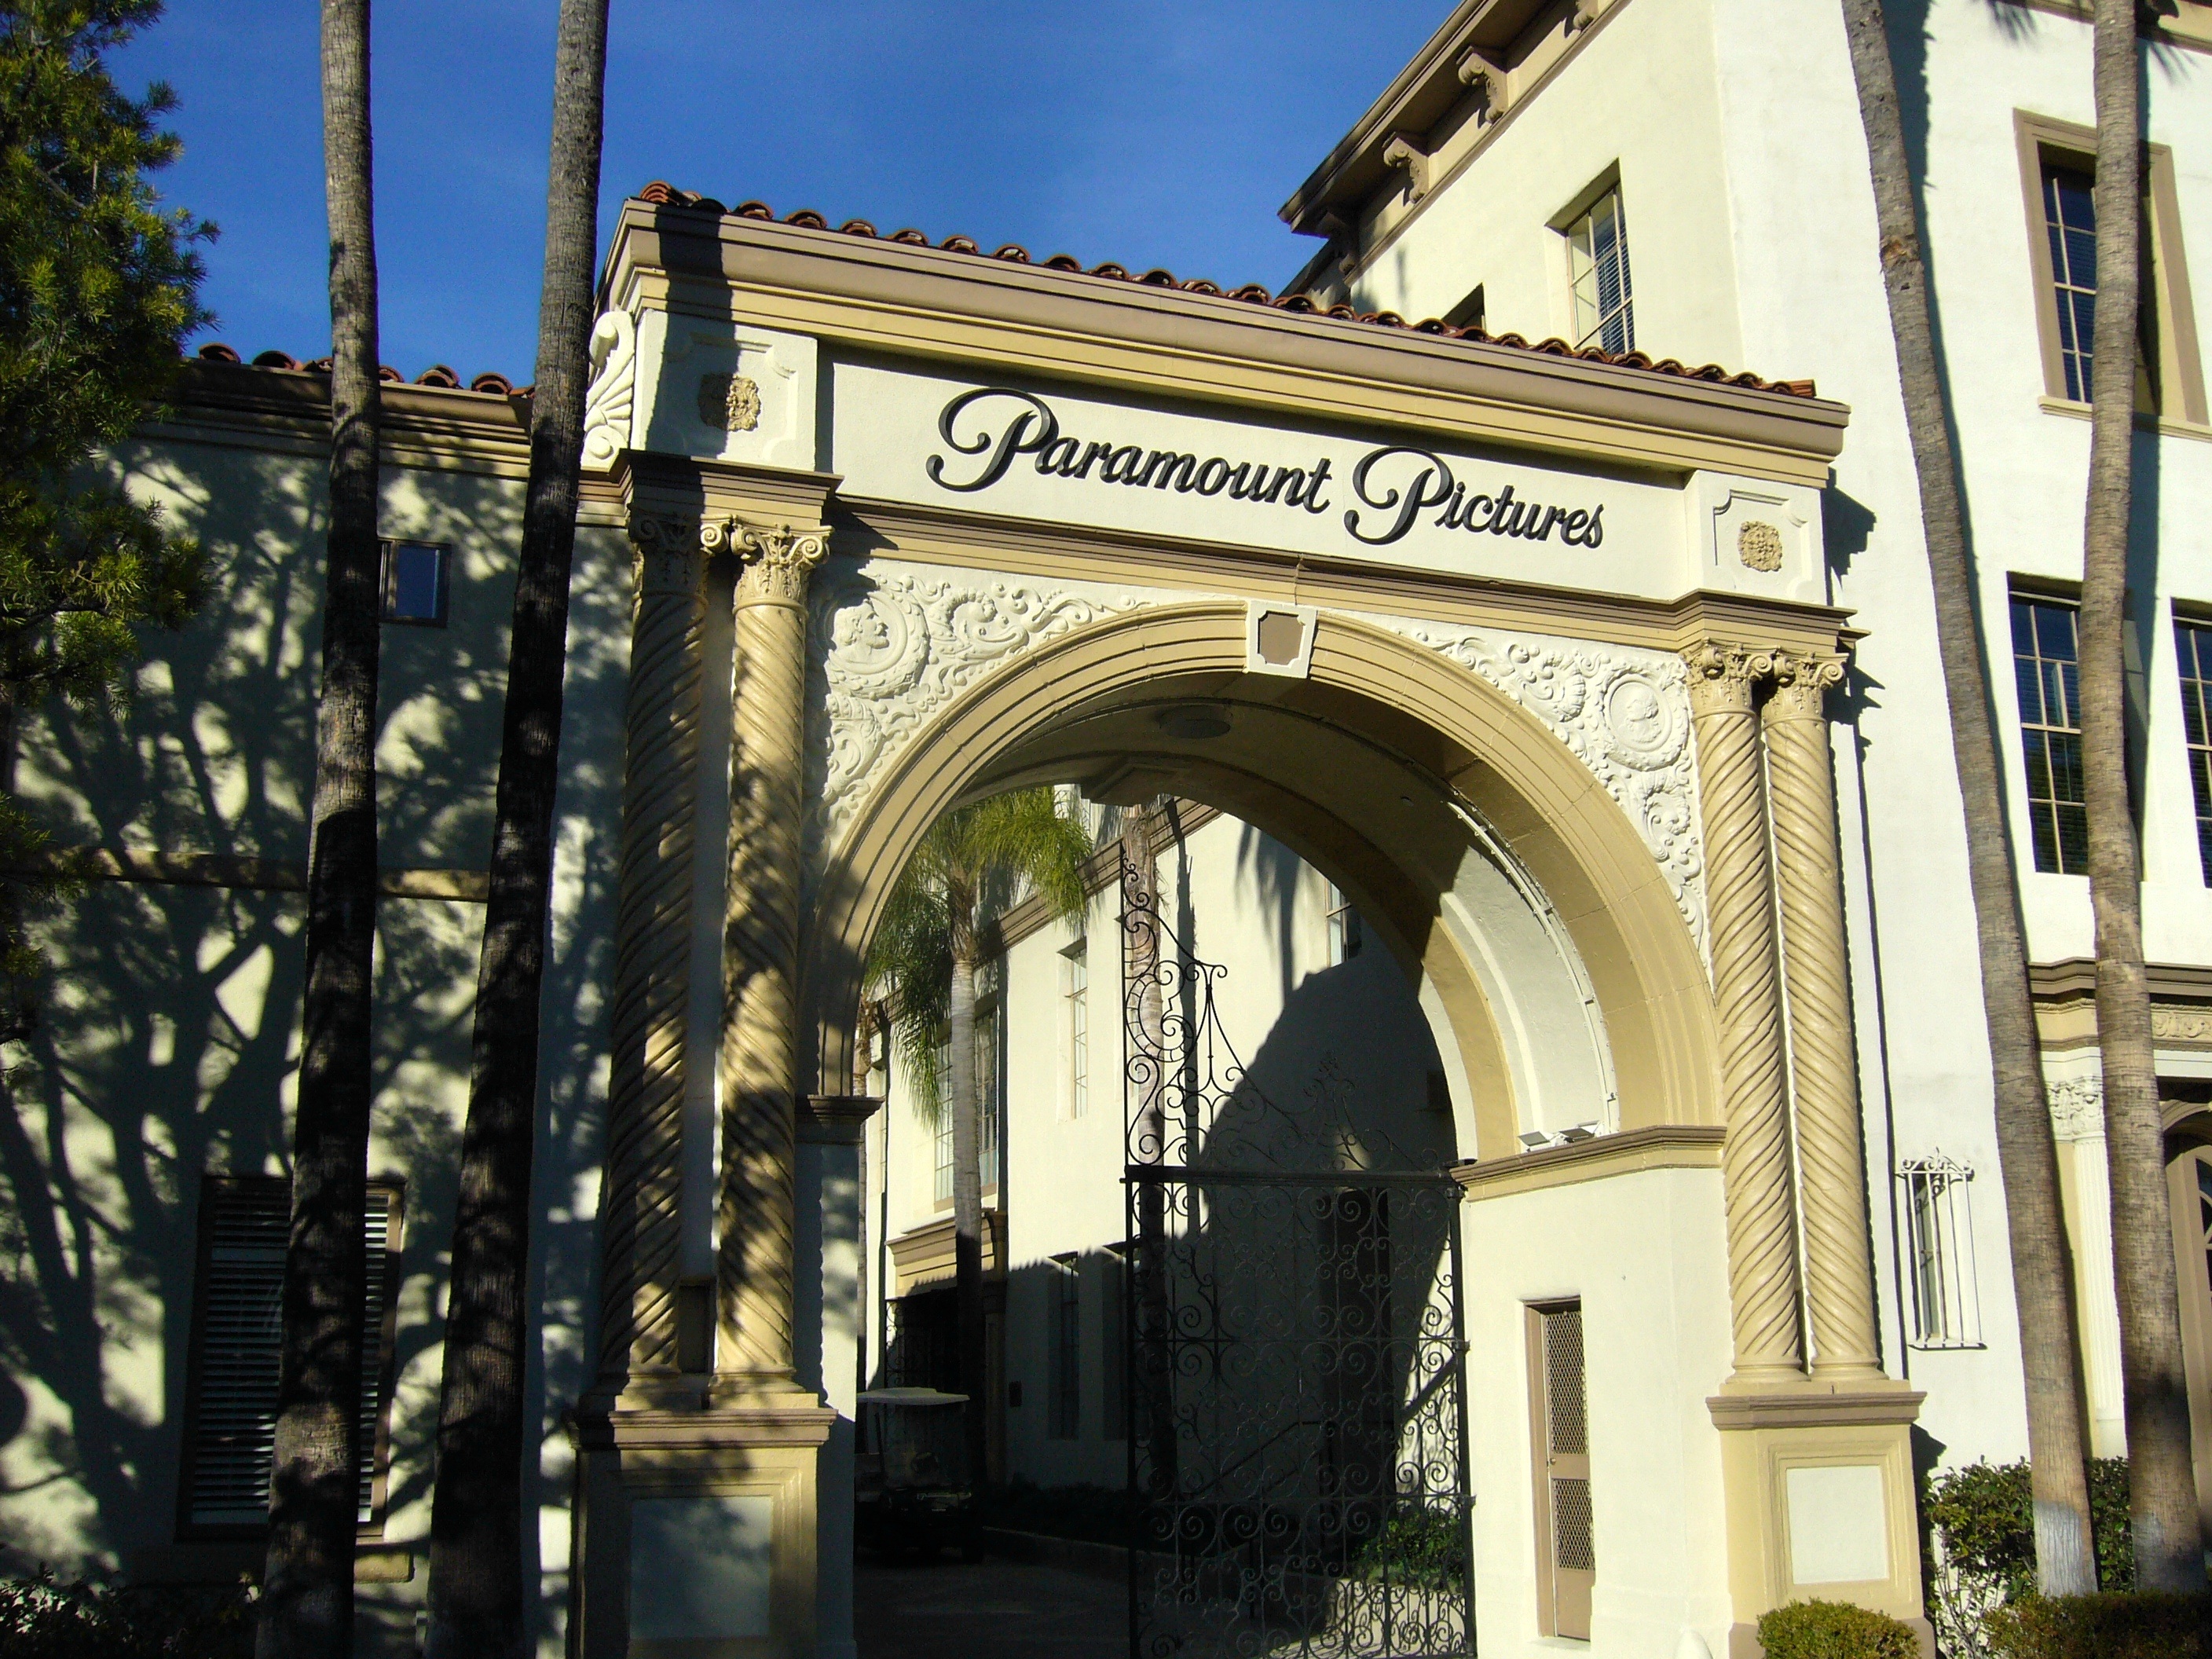
architecture, building, hollywood, arch, entrance, studio, landmark, facade, gate, place of worship, synagogue, gateway, paramount